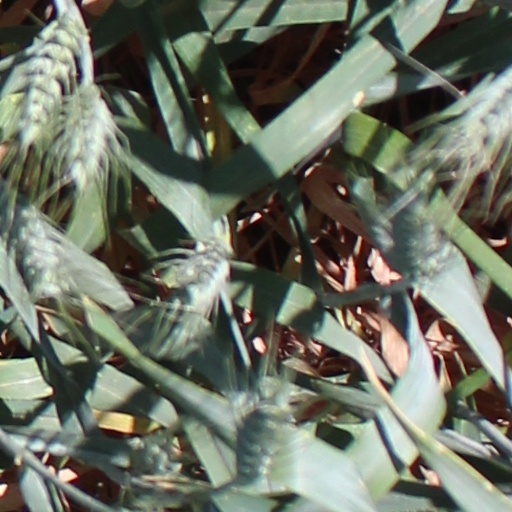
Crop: wheat